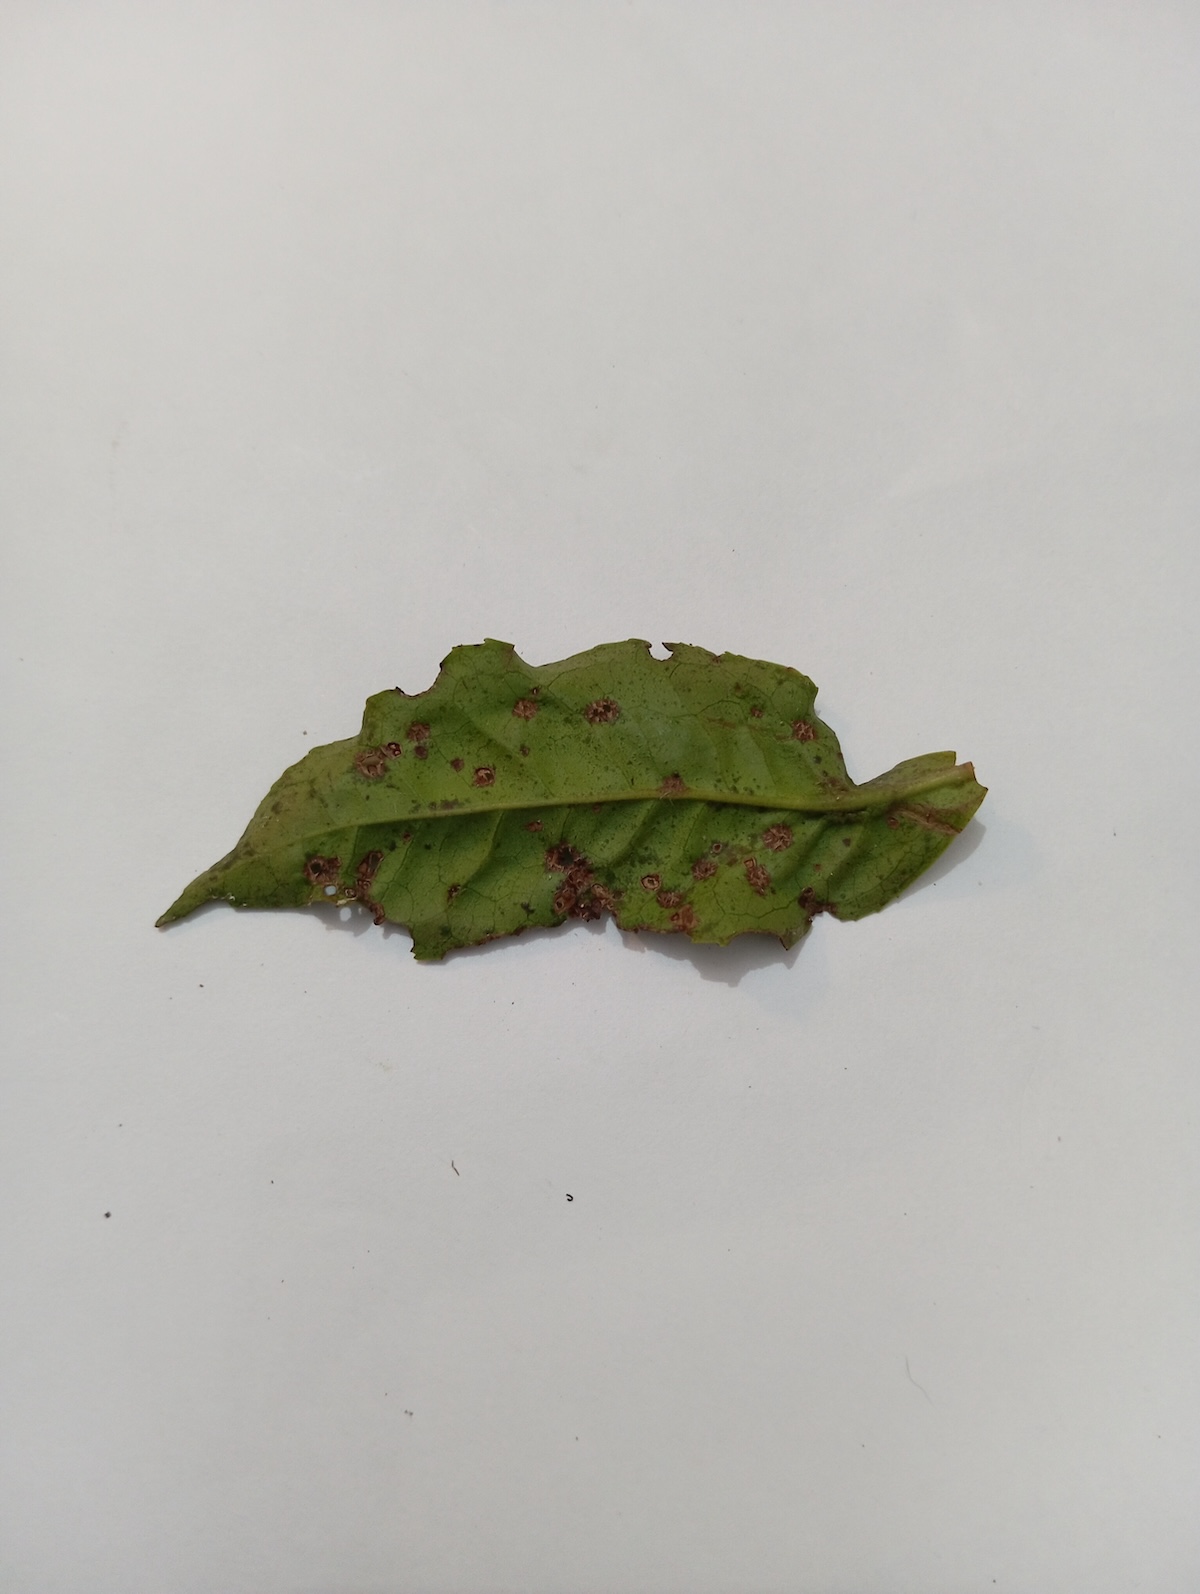
Label: Green mirid bug